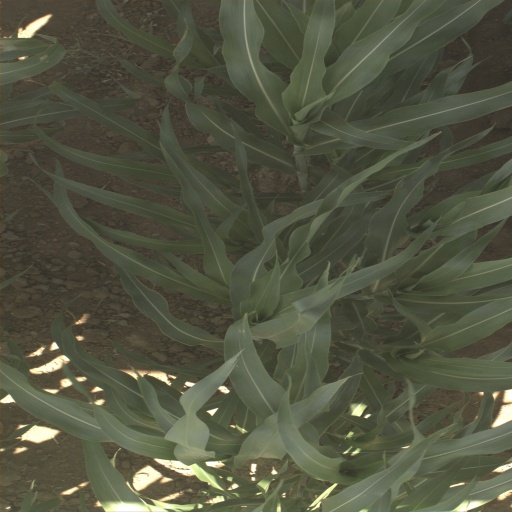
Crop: sorghum